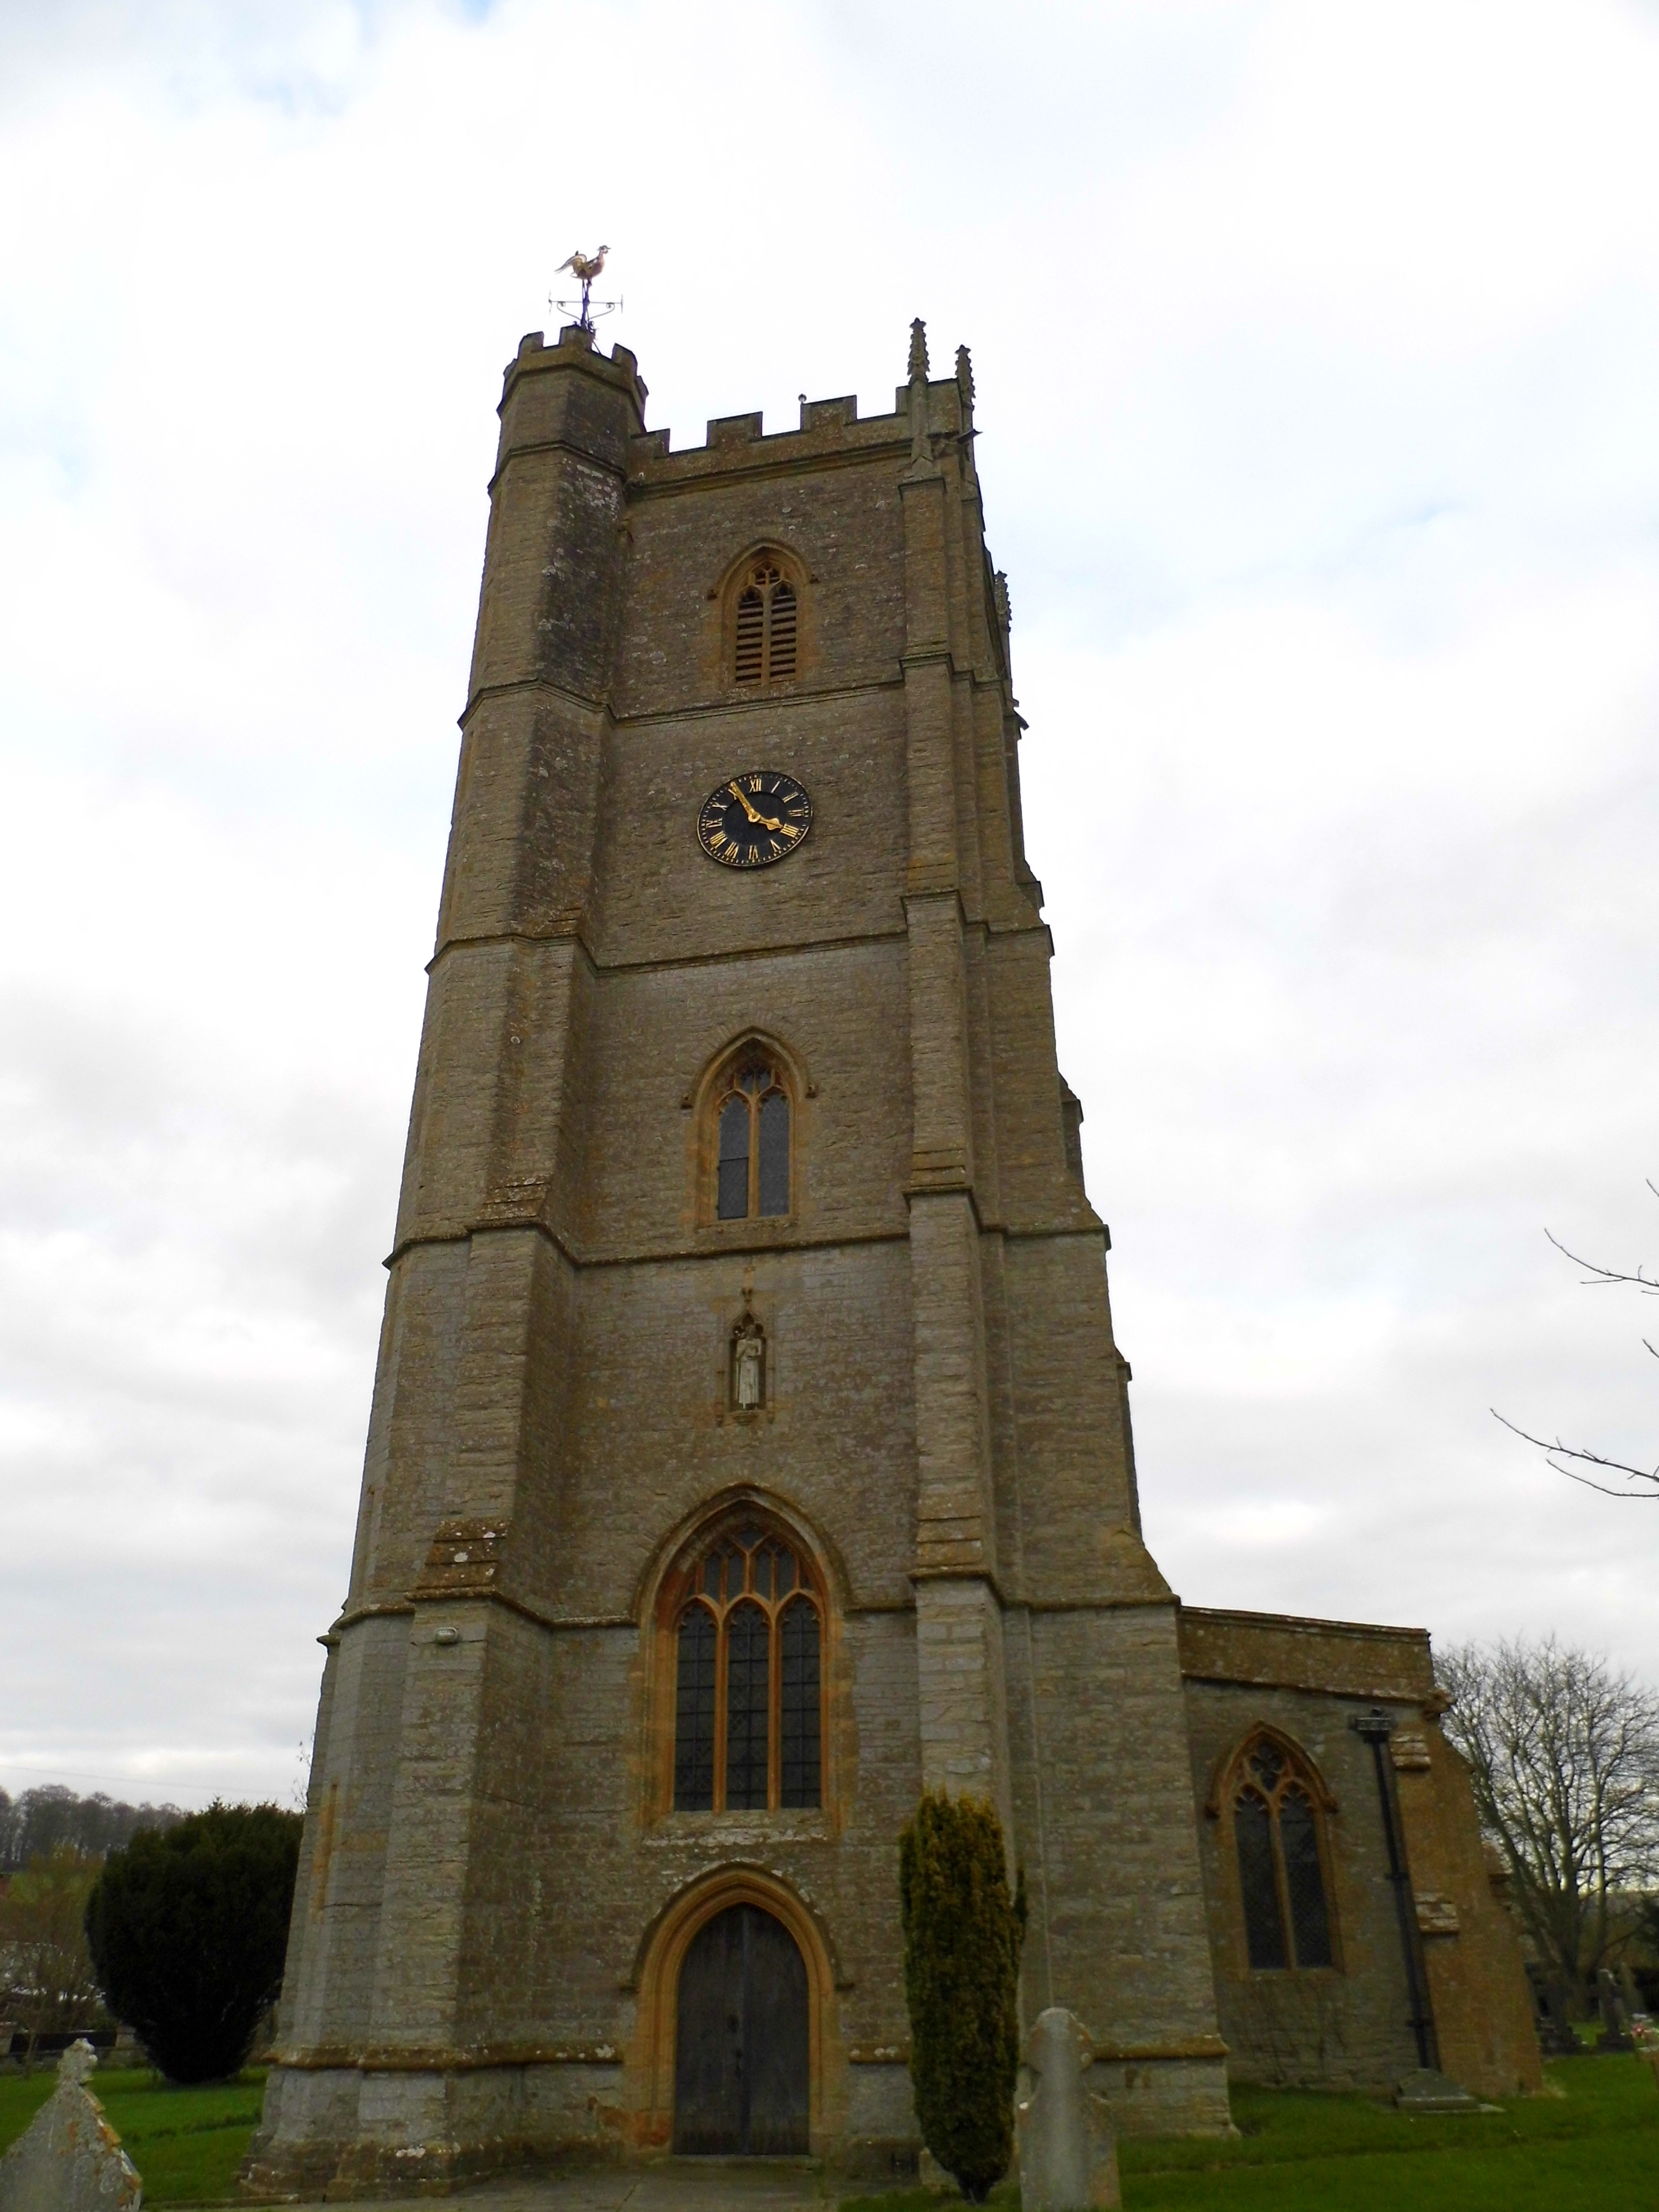
building, tower, church, chapel, place of worship, bell tower, spire, steeple, spanish missions in california